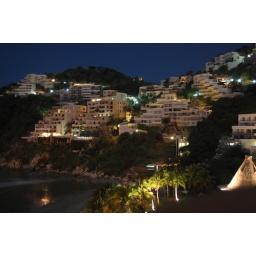
night view of Punta Diamante beach from my balcony in Quinta Real